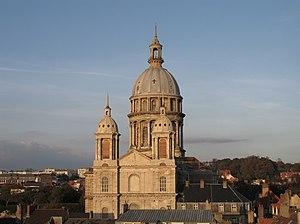
Boulogne-sur-Mer (département du Pas-de-Calais, France): Basilique Notre-Dame
Boulogne-sur-Mer est une commune française, sous-préfecture du département du Pas-de-Calais en région Hauts-de-France. Ses habitants sont appelés les Boulonnais.
Les Hauts-de-France sont une région administrative du nord de la France, créée par la réforme territoriale de 2014. Résultat de la fusion du Nord-Pas-de-Calais et de la Picardie, elle s'est d'abord appelée provisoirement Nord-Pas-de-Calais-Picardie. Elle s'étend sur 31 806 km² et compte cinq départements : l'Aisne, le Nord, l'Oise, le Pas-de-Calais et la Somme. Elle est présidée par Xavier Bertrand depuis le 4 janvier 2016 et son chef-lieu est Lille, principale ville de la région et auparavant déjà chef-lieu du Nord-Pas-de-Calais. Amiens, chef-lieu de l'ancienne Picardie, est la deuxième ville de la région.
Cet article recense une partie des monuments historiques du Pas-de-Calais, en France.
La basilique Notre-Dame-de-l'Immaculée-Conception est située dans l'enceinte des remparts de la vieille ville de Boulogne-sur-Mer. Elle est classée au titre des monuments historiques en 1982.
Cet article recense les églises en France les plus hautes.